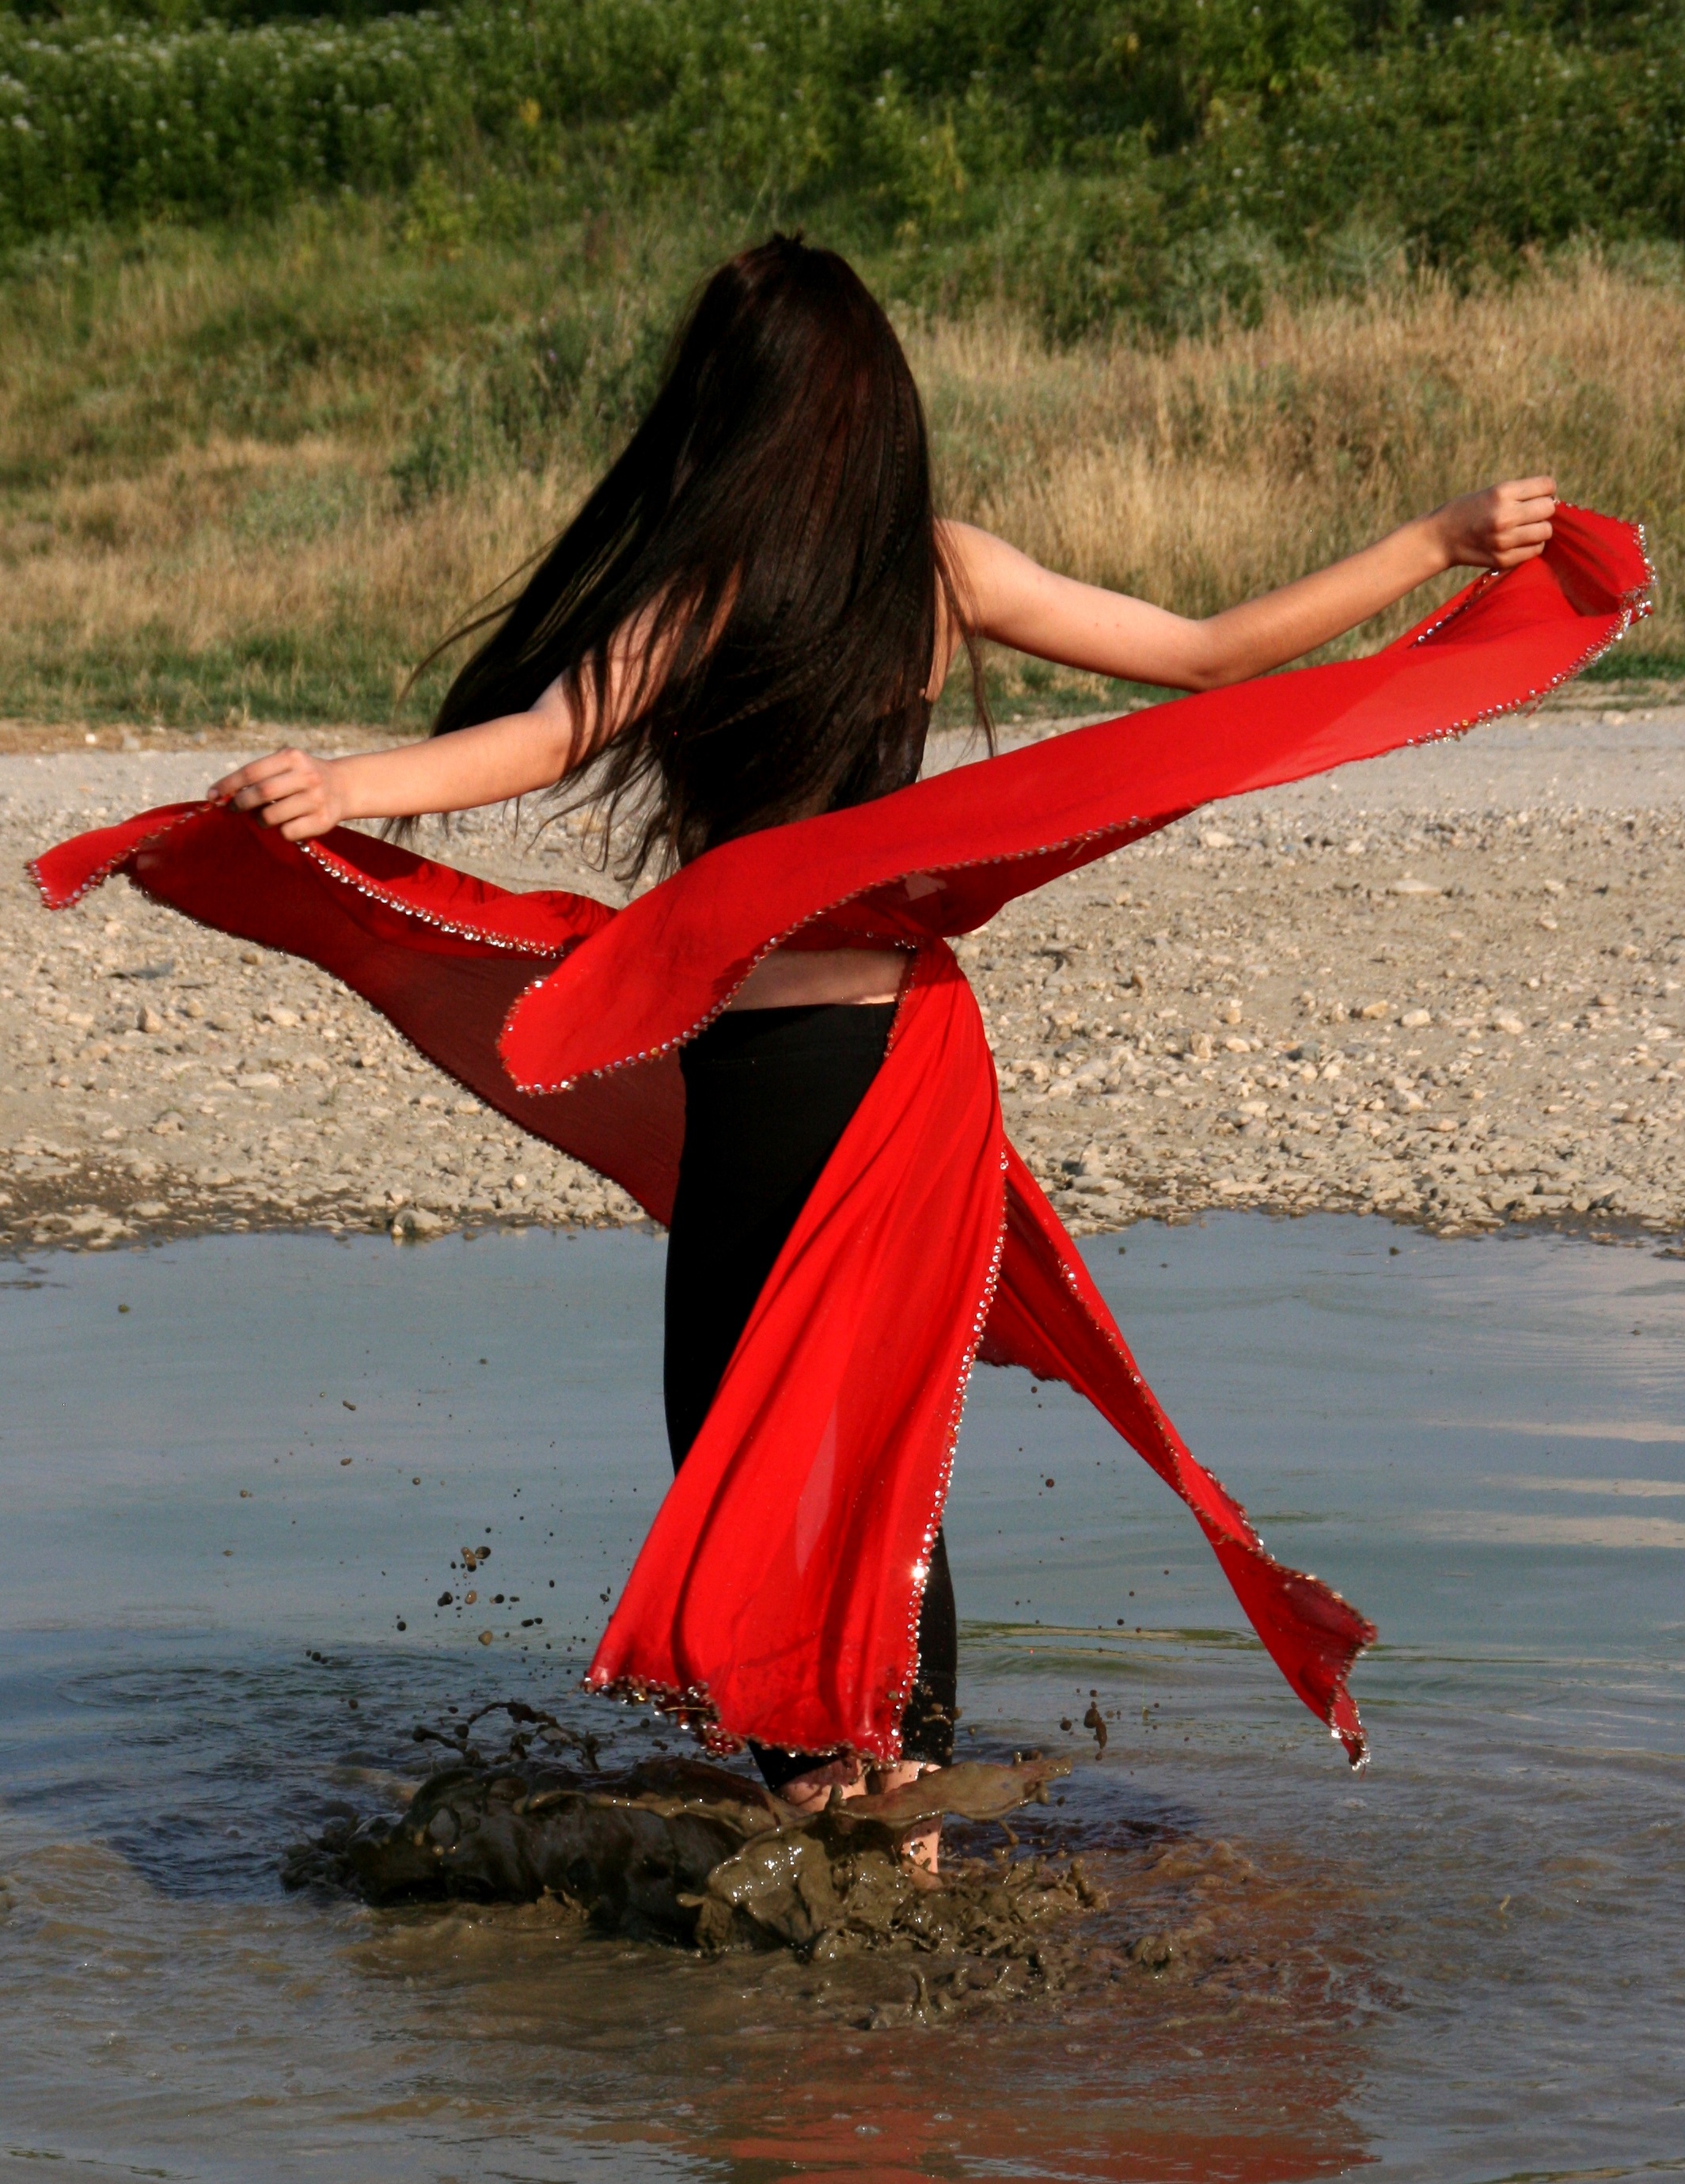
person, girl, lake, motion, dance, model, red, sitting, spinning, clothing, beauty, abdomen, photo shoot, human positions